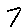
Label: 7